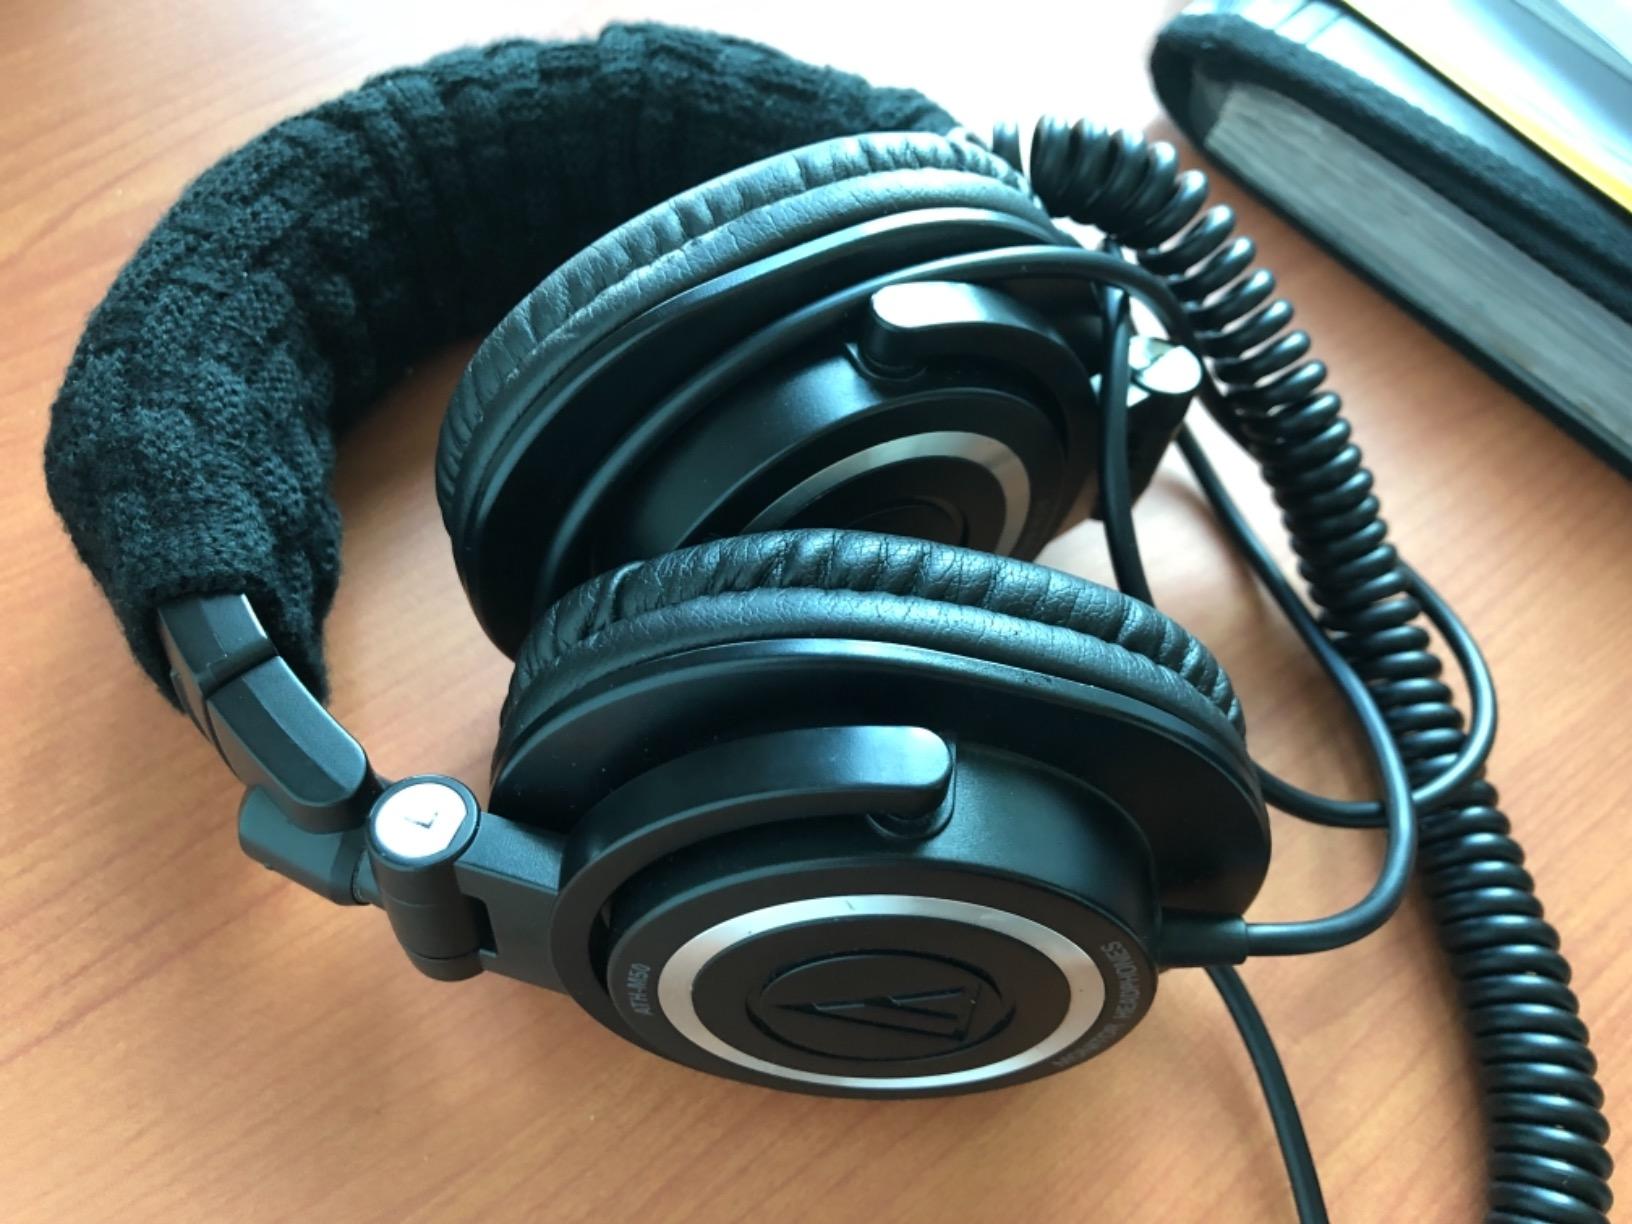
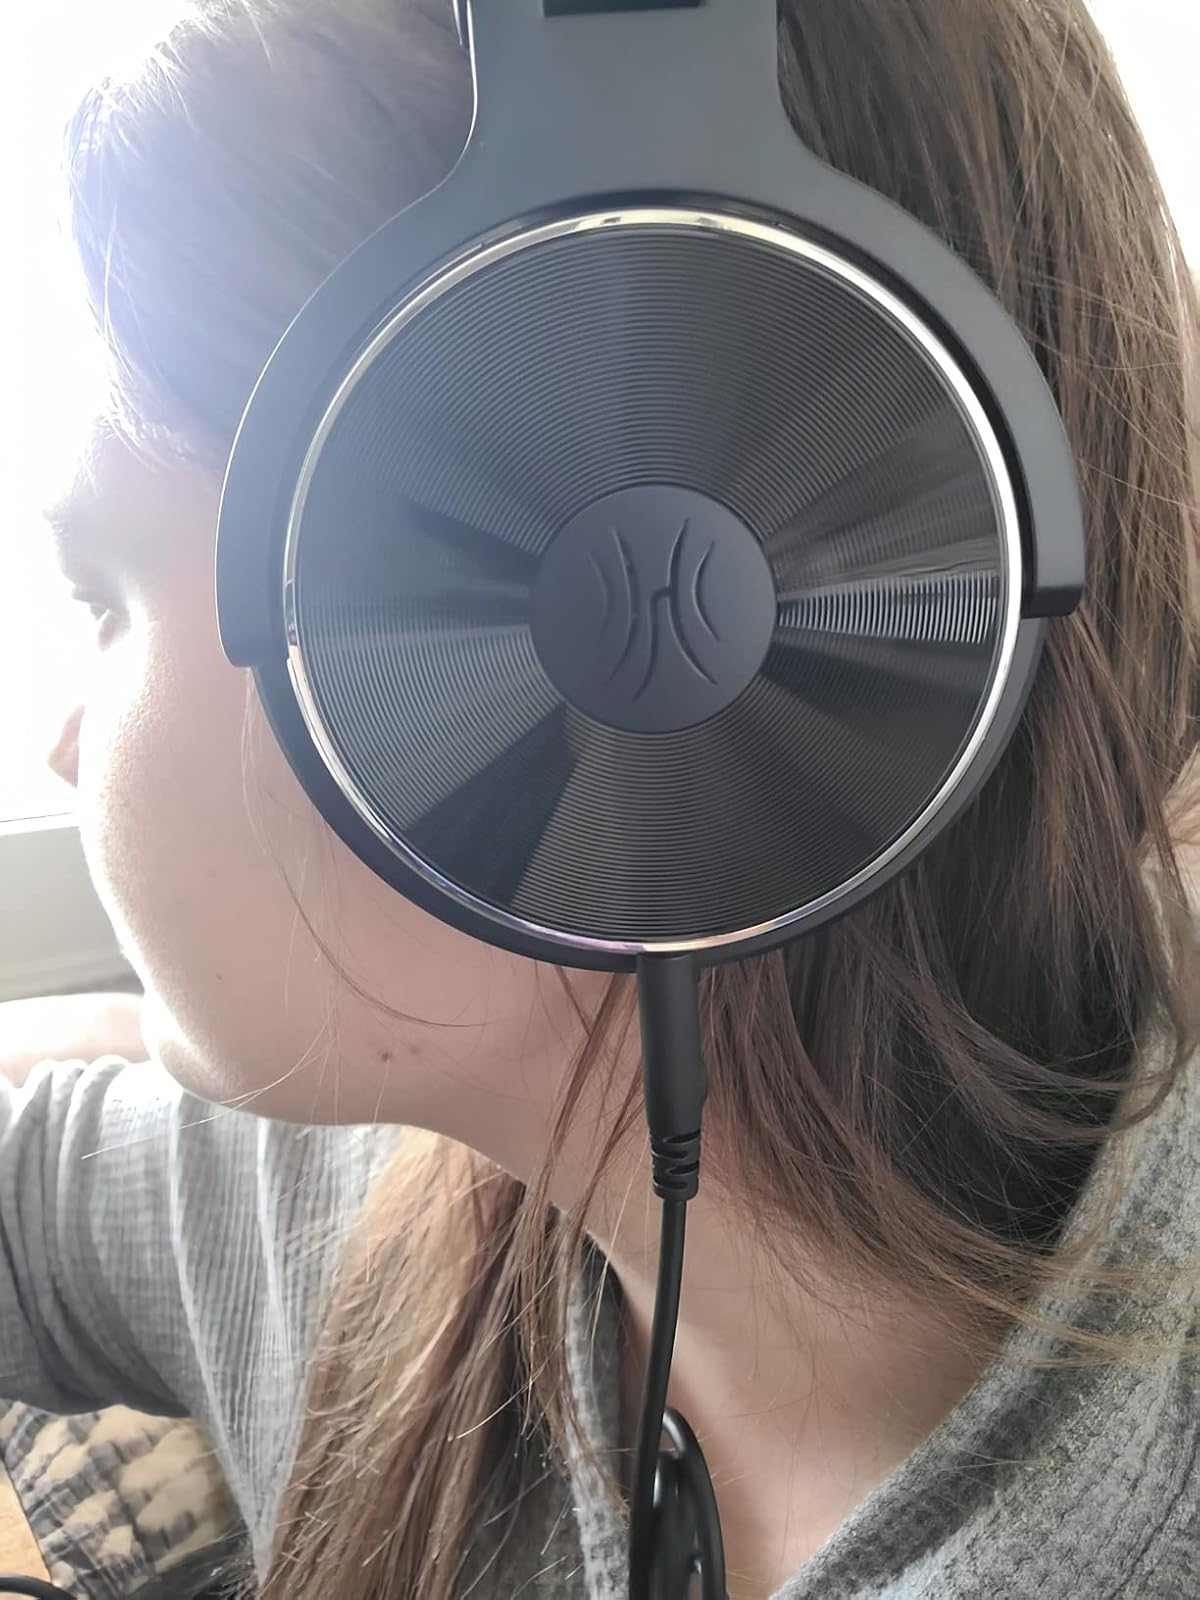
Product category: headphones
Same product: no